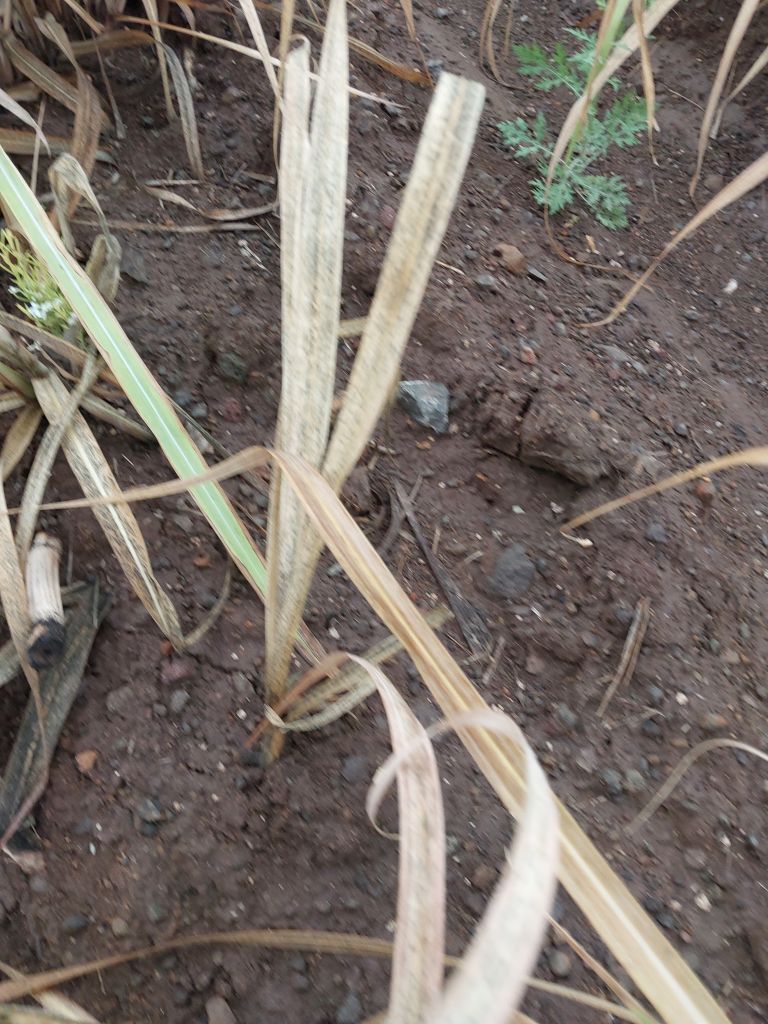
Label: Sett Rot